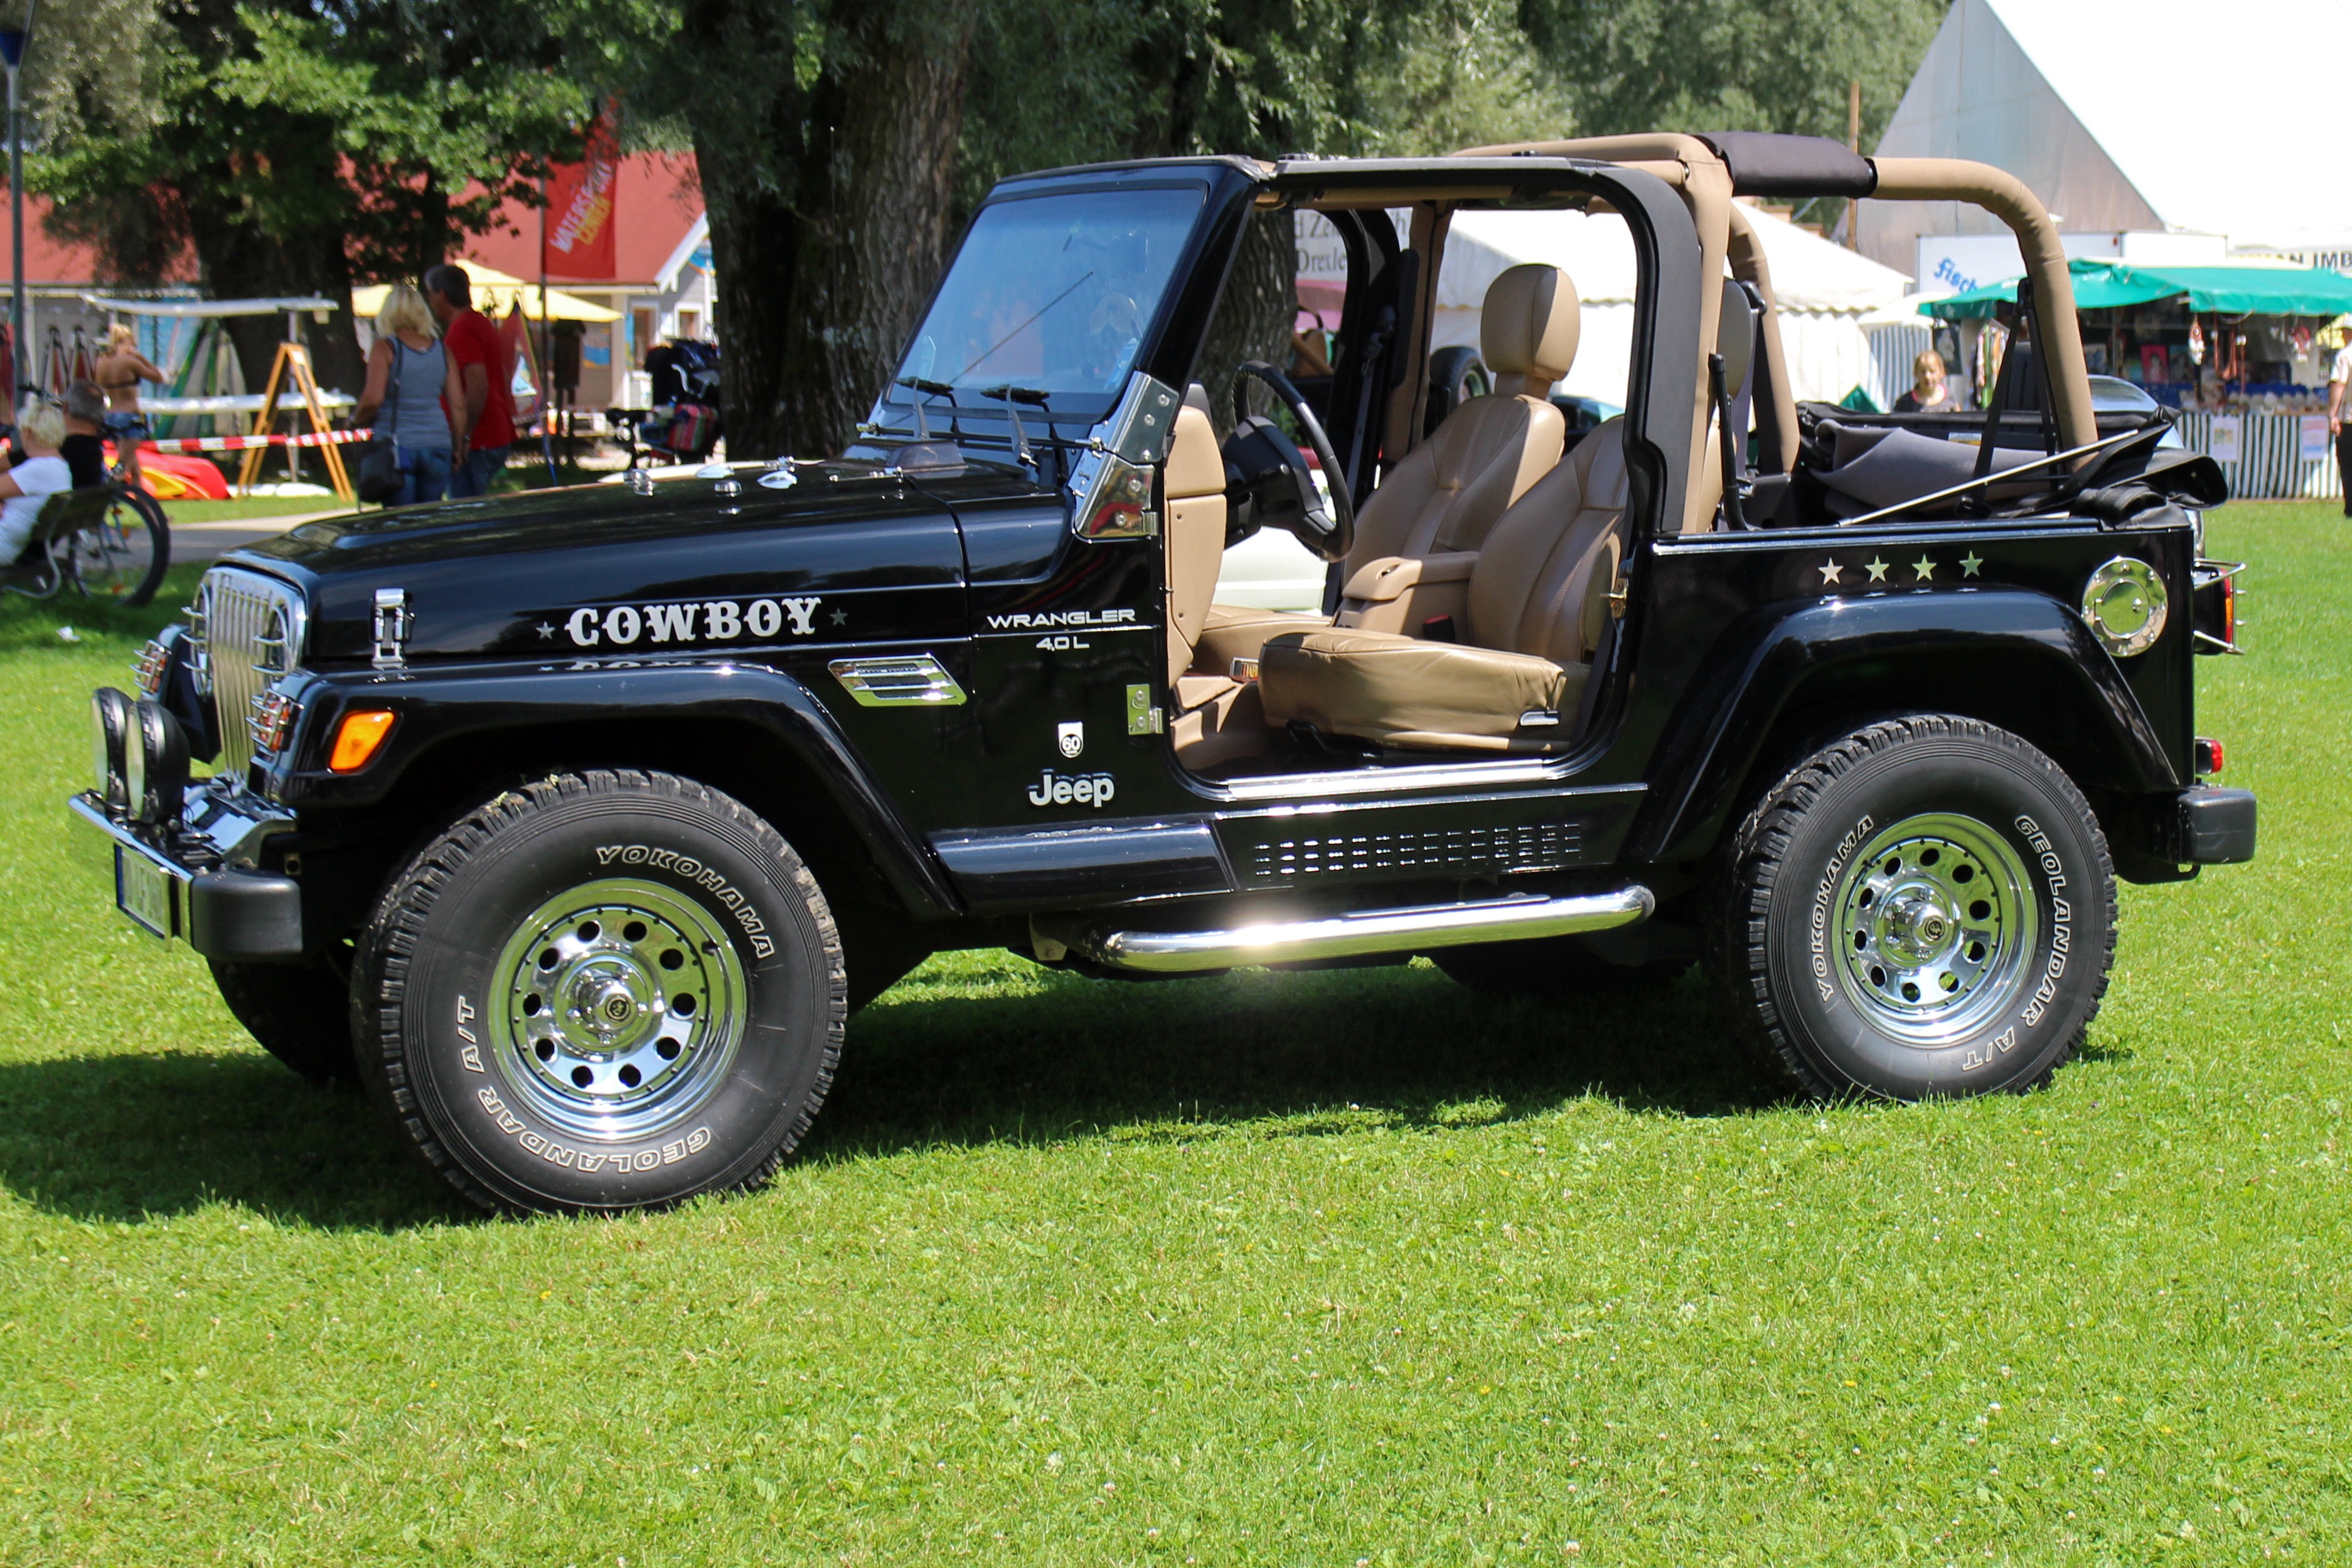
open, car, jeep, vehicle, auto, bumper, wheels, force, mature, all terrain vehicle, off road vehicle, all wheel drive, sport utility vehicle, land vehicle, automobile make, automotive exterior, off roading, military vehicle, compact sport utility vehicle, jeep wrangler, jeep cj